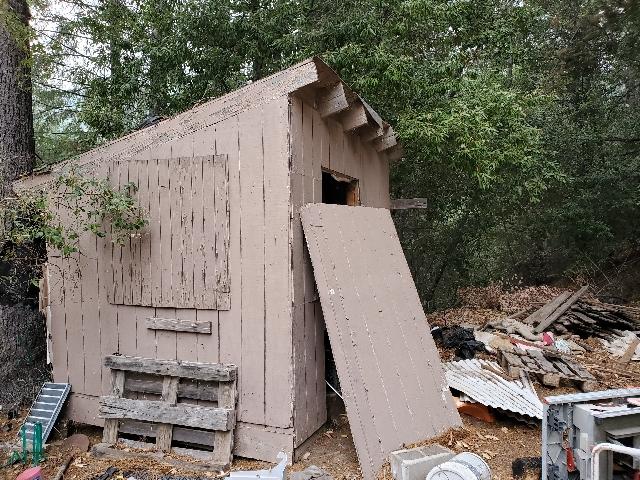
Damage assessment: no_damage